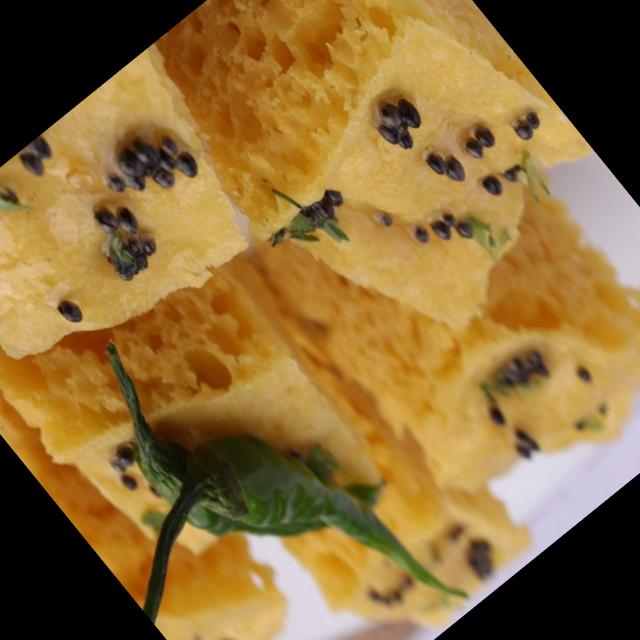
Dish: dhokla